Automotive industry in the United Kingdom

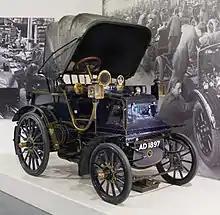
1897 Daimler Grafton Phaeton

The inception of the British motor industry can be traced back to the mid-1880s when there were several key developments. One development was when Frederick Simms, a London-based consulting engineer, became friends with Gottlieb Daimler, who had, in 1885, patented a successful design for a high-speed petrol engine. Simms acquired the British rights to Daimler's engine and associated patents and from 1891 successfully sold launches using these Cannstatt-made motors from Eel Pie Island in the Thames. In 1893 he formed "The Daimler Motor Syndicate Limited" for his various Daimler-related enterprises.